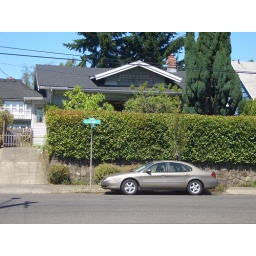
house is up and away from street and fronted with a privacy hedge; new roof in 2007